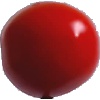
Label: Tomato 4